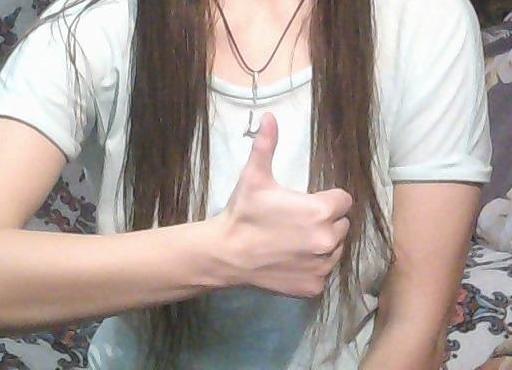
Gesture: like